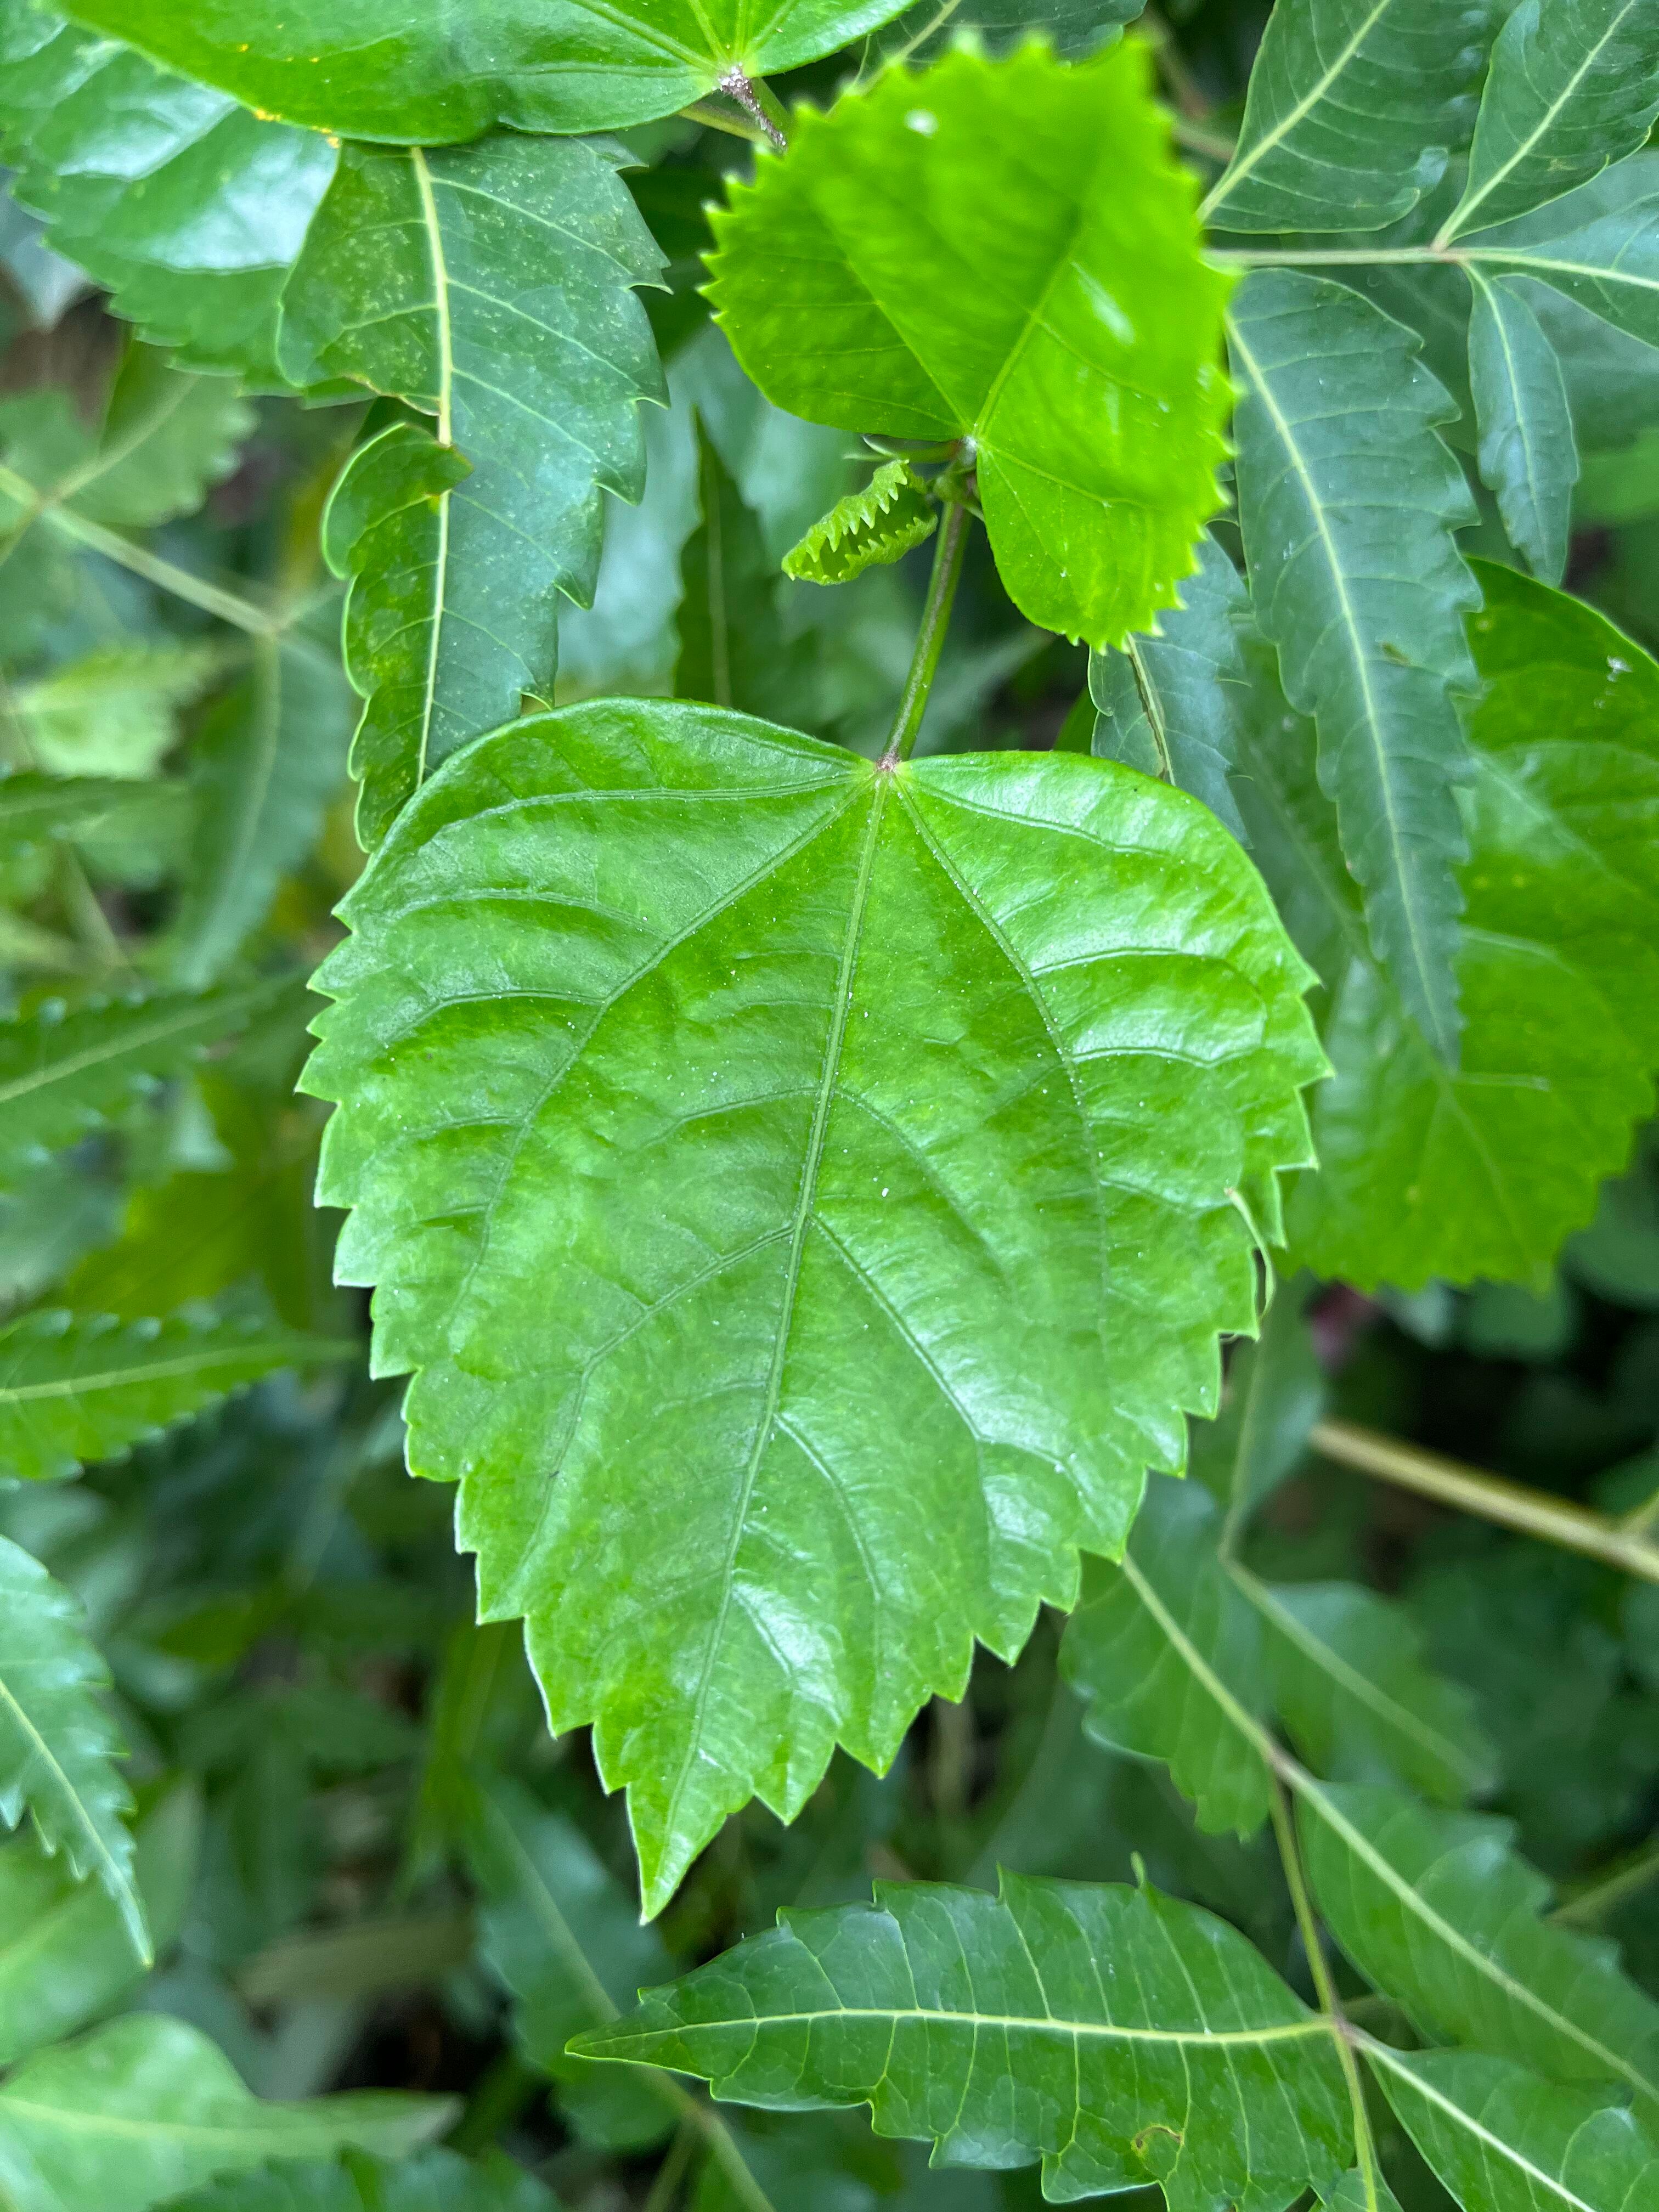
Plant species: hibiscus-rosa-sinensis